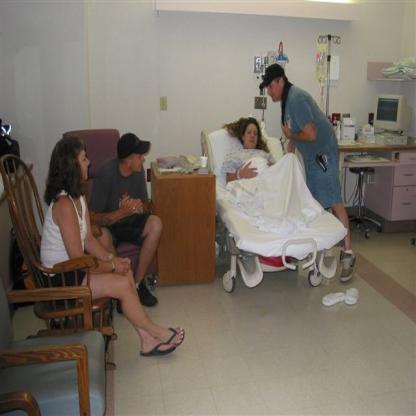
Scene: Indoor